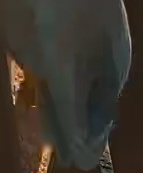
Face region: mouth_nostrils (mouth_chin_nostrils_and_profile)
Pain indicator: not_present